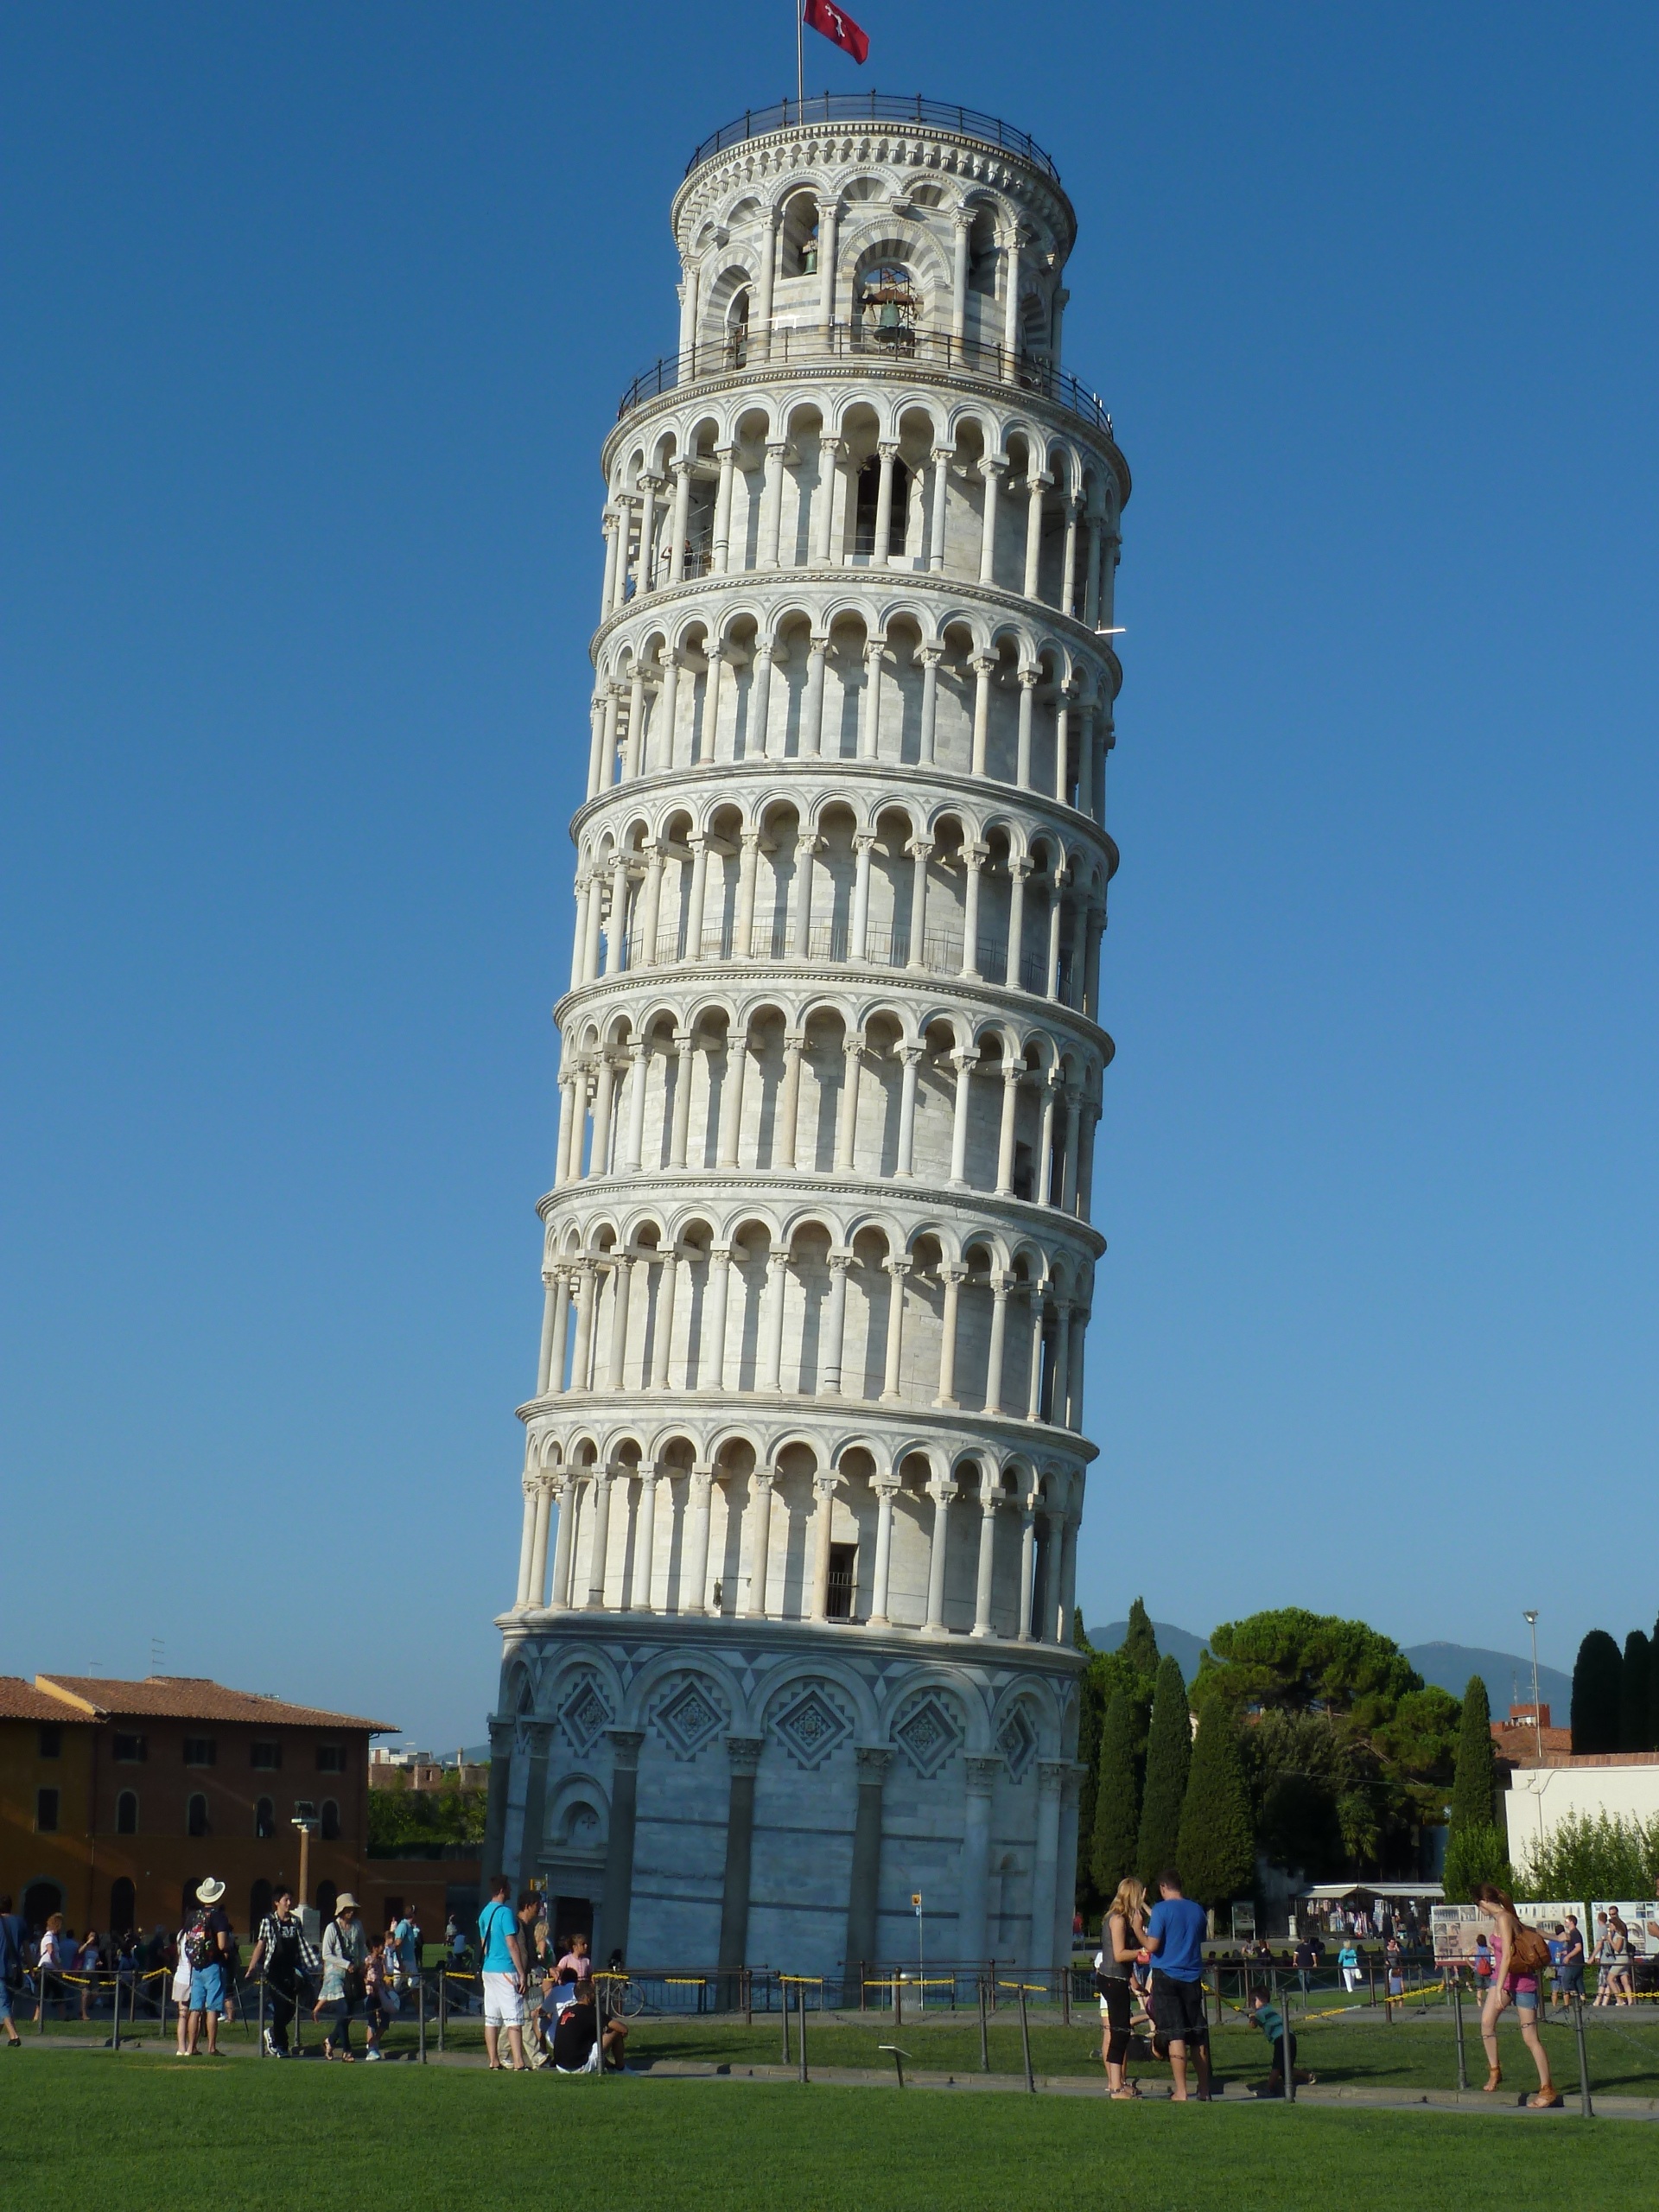
structure, tower, landmark, italy, tower block, pisa, history, control tower